Aetna Station No. 5

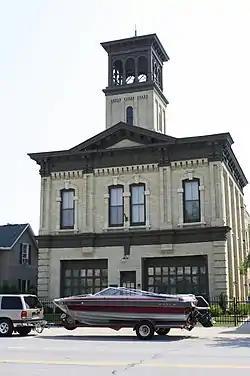
Aetna Station No. 5

Aetna Station No. 5 is located in Fond du Lac, Wisconsin.